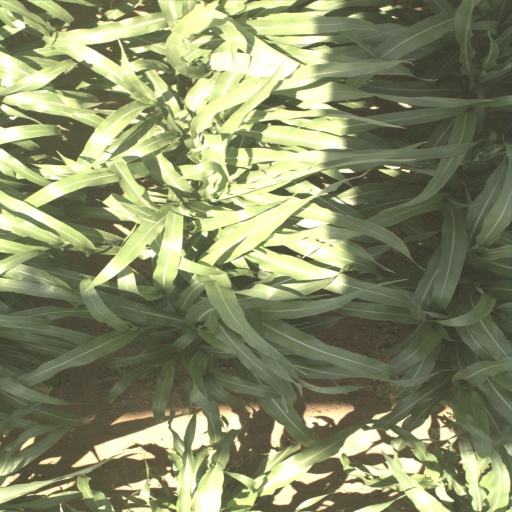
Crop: sorghum